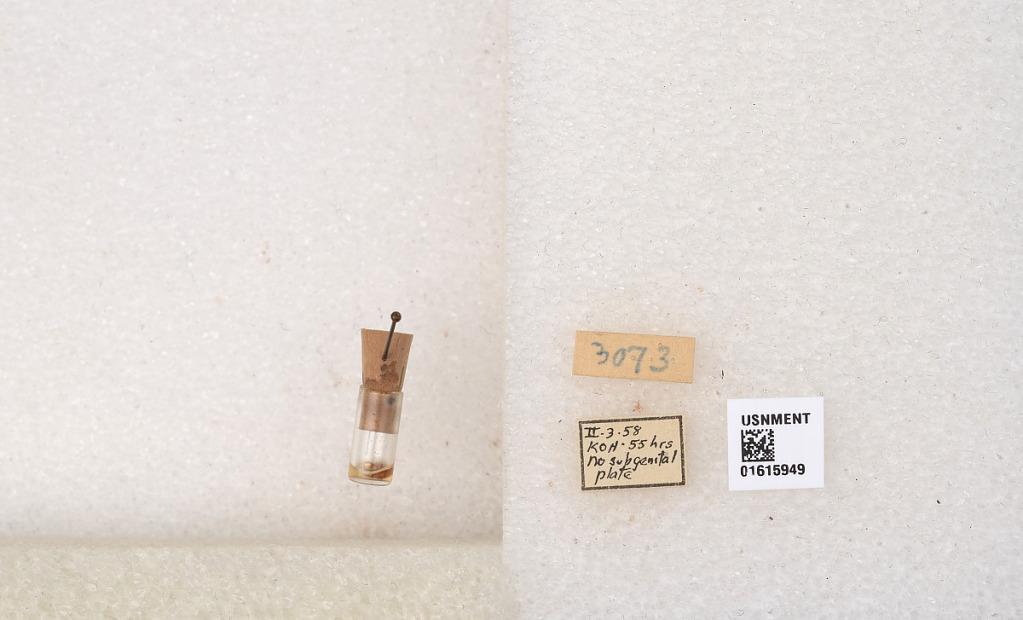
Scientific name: Xylocopa (Proxylocopa) przewalskyi Morawitz
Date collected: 1958-2-3